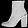
Label: Ankle boot